It's Your Fault (video)

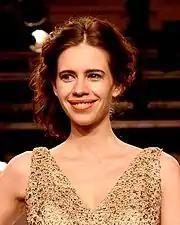
Kalki Koechlin starred in the video alongside Juhi Pandey.

Rohan Joshi explained: "It's not what you would expect from a group of four funny guys, and that's just the point. Nothing at all, no part of this, is funny, and therefore we approached it in a different way. The response has been amazing, from the moment we posted the video till now. It is something that every person we know relates to and feels strongly about."